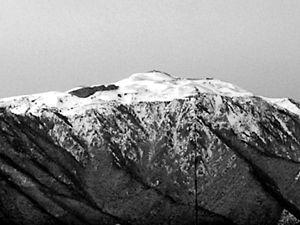
Le monte Grappa est une montagne des Alpes de 1 775 mètres d'altitude. Il fait partie des Dolomites et marque la frontière entre les provinces de Vicence, Trévise et Belluno.